Fever Pitch Soccer

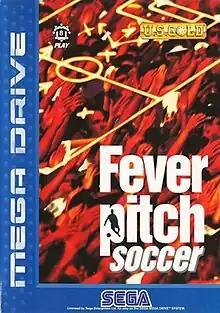
European Mega Drive box art

Fever Pitch Soccer, known as Head-On Soccer in North America, is a soccer video game originally developed and published by U.S. Gold for the Sega Genesis/Mega Drive in 1995.